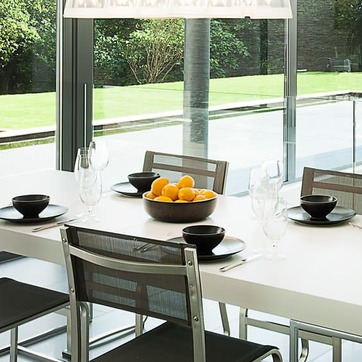
Material: food